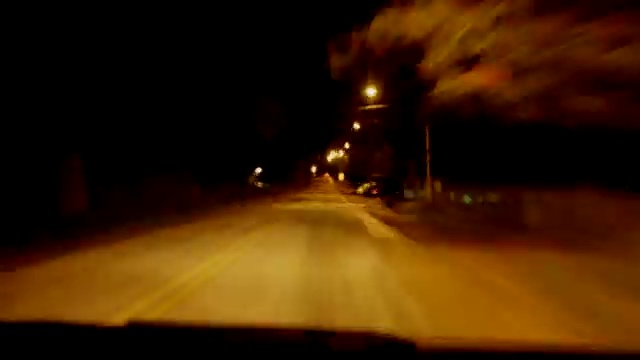
Fire: no
Smoke: no